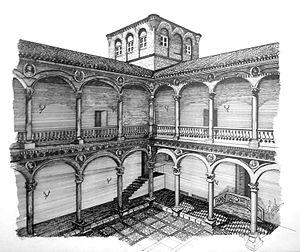
Le palacio de las Dueñas est un palais situé dans la ville andalouse de Séville, en Espagne. Il appartient à la Maison d'Albe et fut construit entre le XVᵉ et le XVIᵉ siècle. Composé de plusieurs édifices séparés par des patios et des jardins, son architecture allie les styles gothico-mudéjar et Renaissance. Le palais fut déclaré Bien d'intérêt culturel en 1931 et son mobilier en 2010.